Fort White Public School Historic District

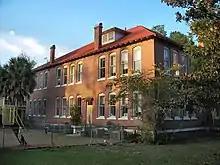
Original Fort White School building, part of the Fort White Public School Historic District

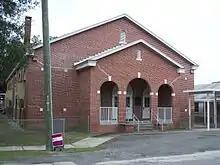
Fort White Public School Auditorium at the original Fort White High School

The original Fort White High School was constructed during 1915 in the masonry vernacular. The building included an Italianate tower and an auditorium was added in 1936. Separate elementary school classrooms were completed in 1938.